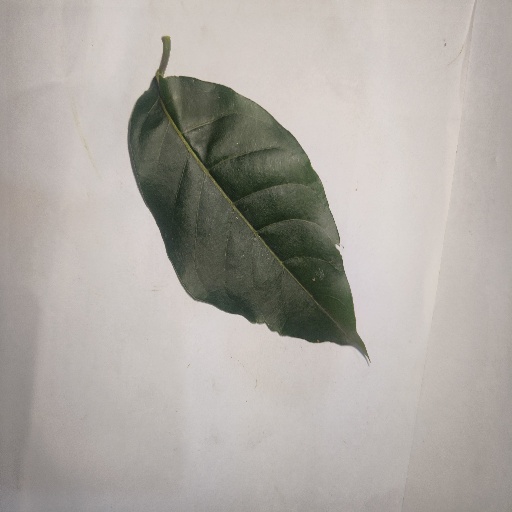
Species: HariTaki
Leaf condition: Healthy Leaf